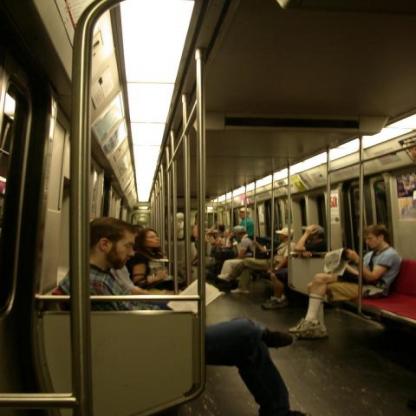
Scene: Indoor